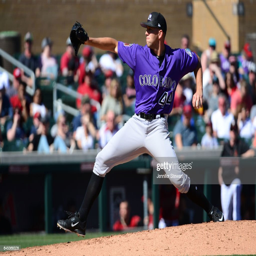
# delivers a pitch against sports team during the spring training game .